Toongabbie

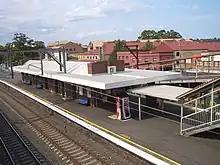
Toongabbie railway station

Toongabbie railway station is on the T1 Western Line of the Sydney Trains network. The original unstaffed station opened on 26 April 1880 and was upgraded over the years with additional platforms and loading facilities. In the late 1880s the first rail official was appointed to manage the station, a Miss Amy Arnold. The current station was opened in 1946 and the line was electrified in 1955. The overhead road bridge was opened in 1947 (before that there was a level crossing where the western end of the station platforms are now). The train station was upgraded in the late 2010s to include elevators.